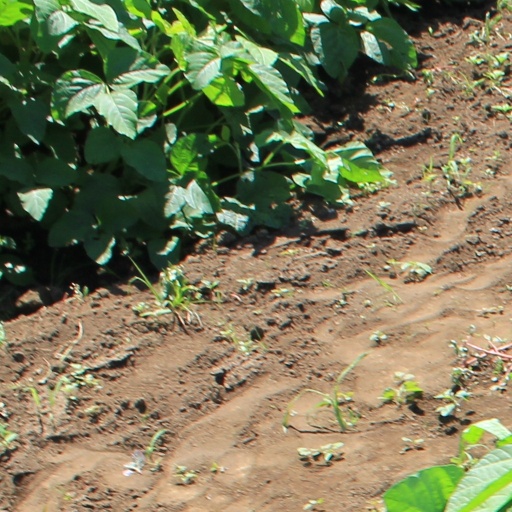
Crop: soybean